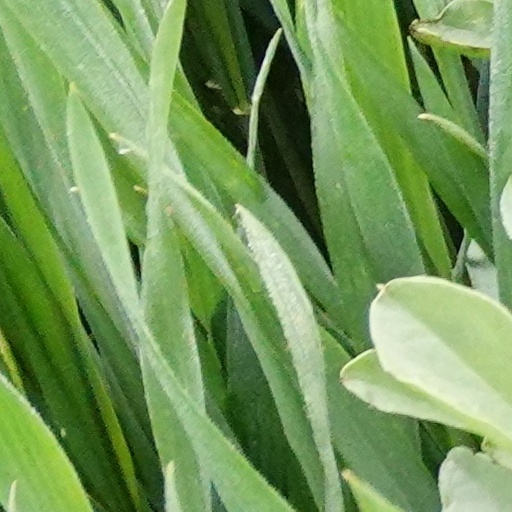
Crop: wheat